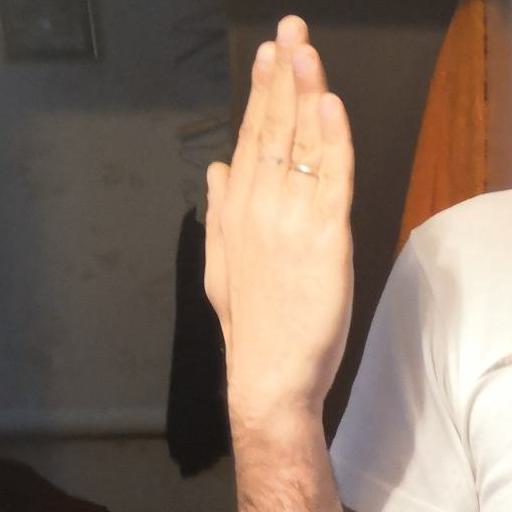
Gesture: stop_inverted